Arthur Barrett Donnelly

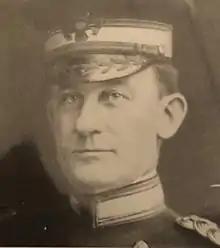
Missouri national Guard photo, circa 1917

Arthur Barrett Donnelly (May 31, 1875 – July 29, 1919) was a United States Army officer in the late 19th and early 20th centuries.